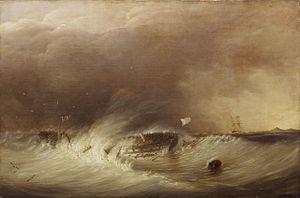
Naufrage du vaisseau britannique HMS Hero au Texel le 25 décembre 1811.
Le HMS Hero est un vaisseau de ligne de 3ᵉ rang de la Royal Navy armé de 74 canons lancé le 18 août 1803 à Blackwall Yard.